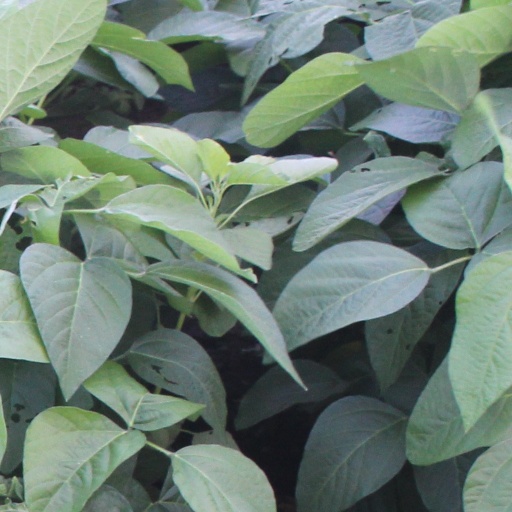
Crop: soybean